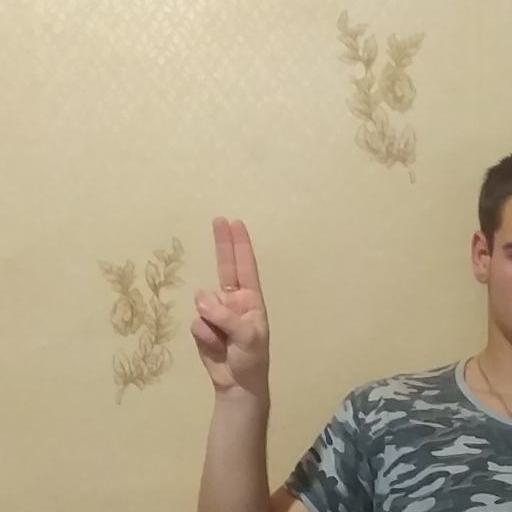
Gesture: two_up